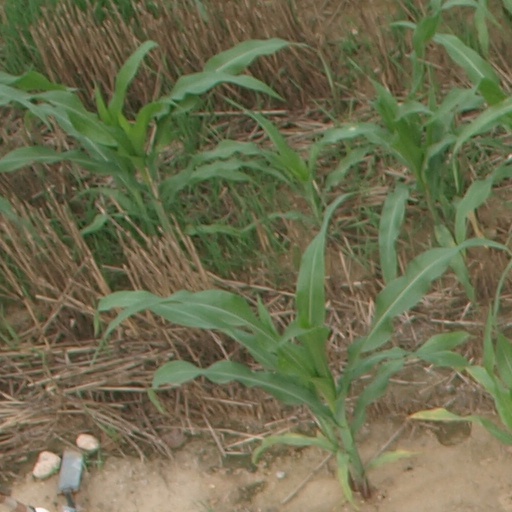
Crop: maize; corn